Portrait miniature

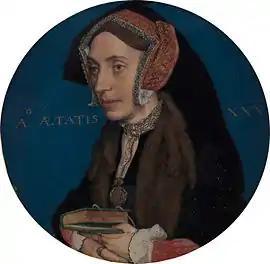
"Portrait Miniature of Margaret Roper" by Hans Holbein the Younger,

Other miniaturists at about the same date included Balthazar Gerbier, George Jamesone, Penelope Cleyn and her brothers. John Hoskins (died 1664) was followed by a son of the same name, who was known to have been living in 1700, since a miniature signed by him and bearing that date is in the Pierpont Morgan collection, representing James FitzJames, 1st Duke of Berwick.